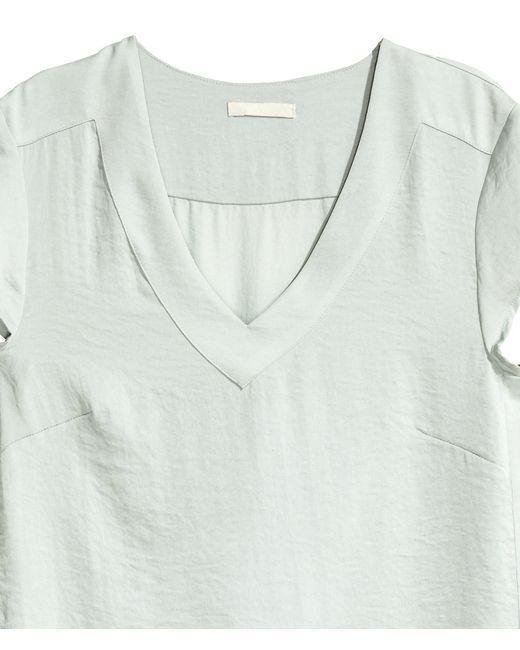
Ein dehnbares helles Hemd mit V-Ausschnitt für Sommer- oder Freizeitkleidung